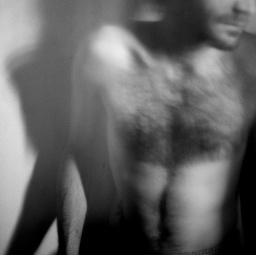
since nobody lives in her house (except birds in the roof)